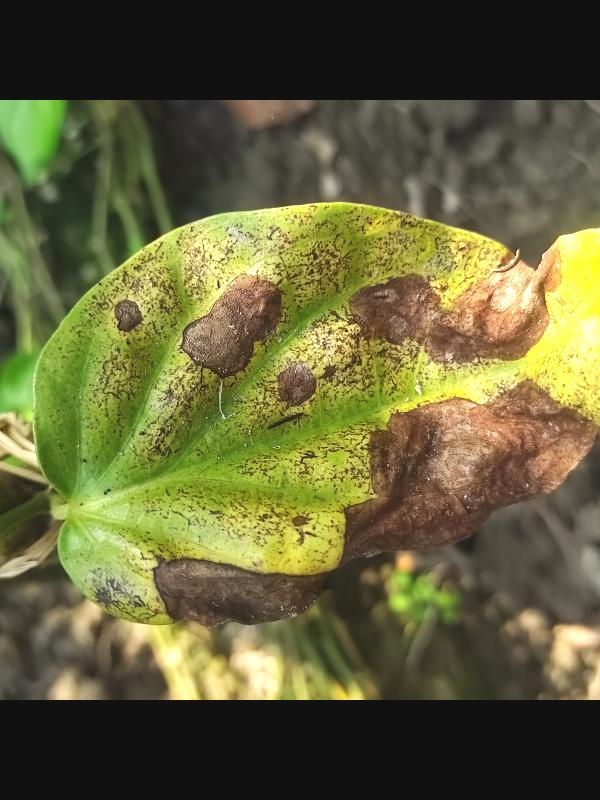
Label: Fungal_Brown_Spot_Disease